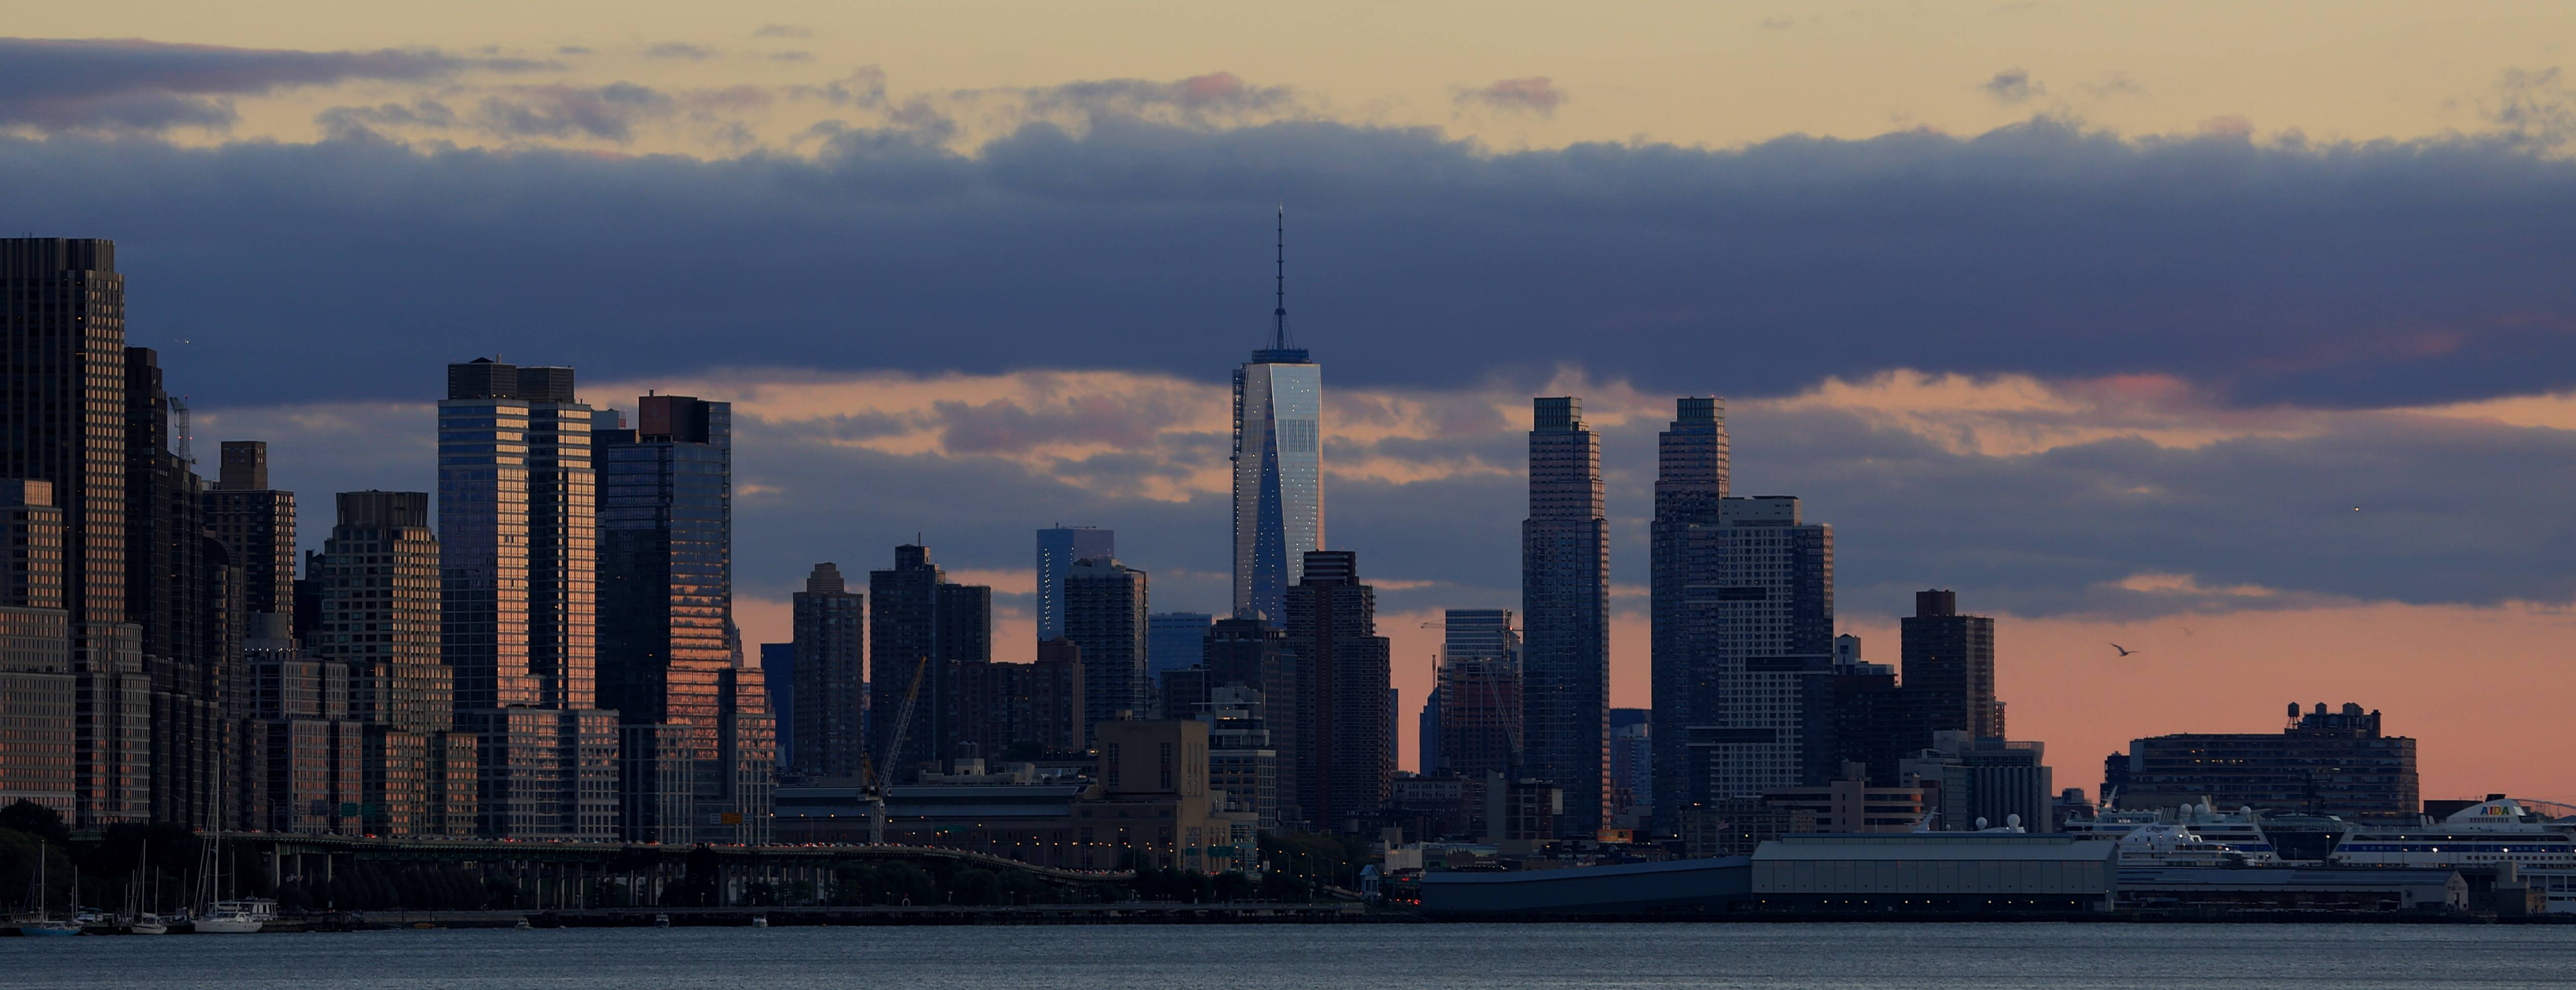
horizon, sky, sunset, skyline, morning, dawn, city, skyscraper, cityscape, downtown, dusk, evening, reflection, tower block, newyorkcity, worldtradecenter, nysunset, metropolis, urban area, geographical feature, atmospheric phenomenon, human settlement, metropolitan area